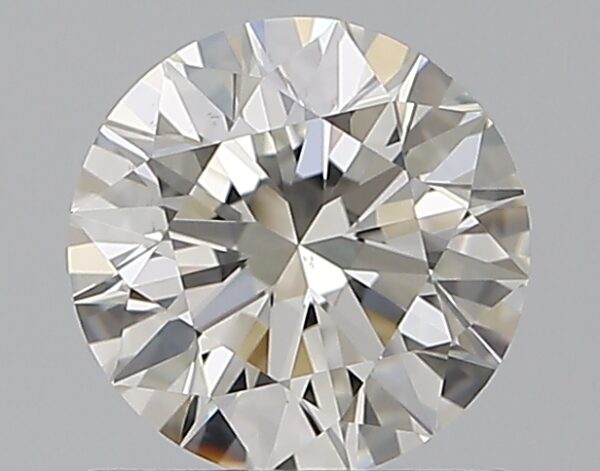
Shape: round
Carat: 0.8
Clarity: VVS2
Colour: H
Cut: EX
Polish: EX
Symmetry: EX
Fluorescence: N
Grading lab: GIA
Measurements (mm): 5.9 x 5.94 x 3.69